Assassination of Robert F. Kennedy

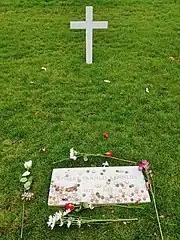
Grave of Robert F. Kennedy. A cross with few flowers can be seen.

The California presidential primary elections were held on June 4, 1968. Polls by CBS showed Kennedy leading by 7 percent. The statewide results gave Kennedy 46 percent to McCarthy's 42 percent. Kennedy also won the South Dakota primary, winning approximately 50 percent of the vote. Author Joseph Palermo referred to the victory as Kennedy's "greatest". He was now in second place with total delegates, against Humphrey's delegates.